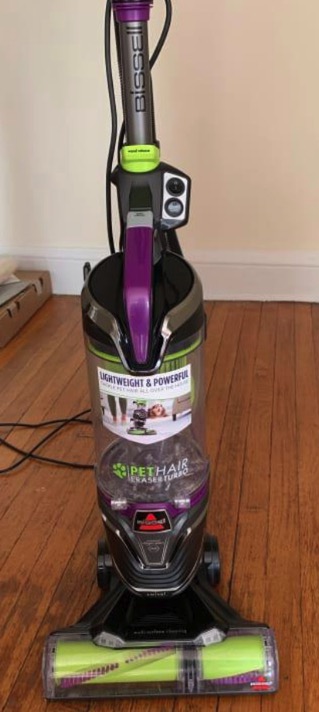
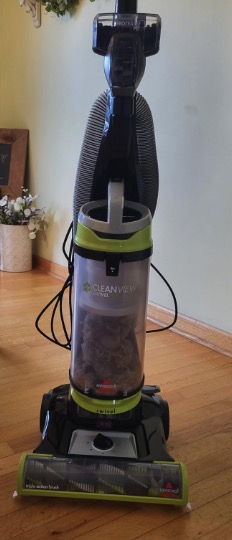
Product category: items_vacuum
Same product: no